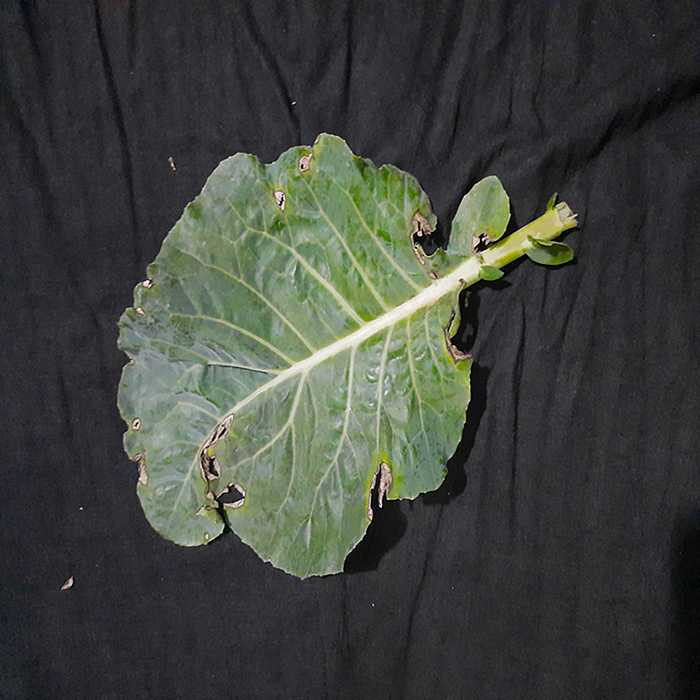
Plant: Cauliflower
Label: Downy mildew